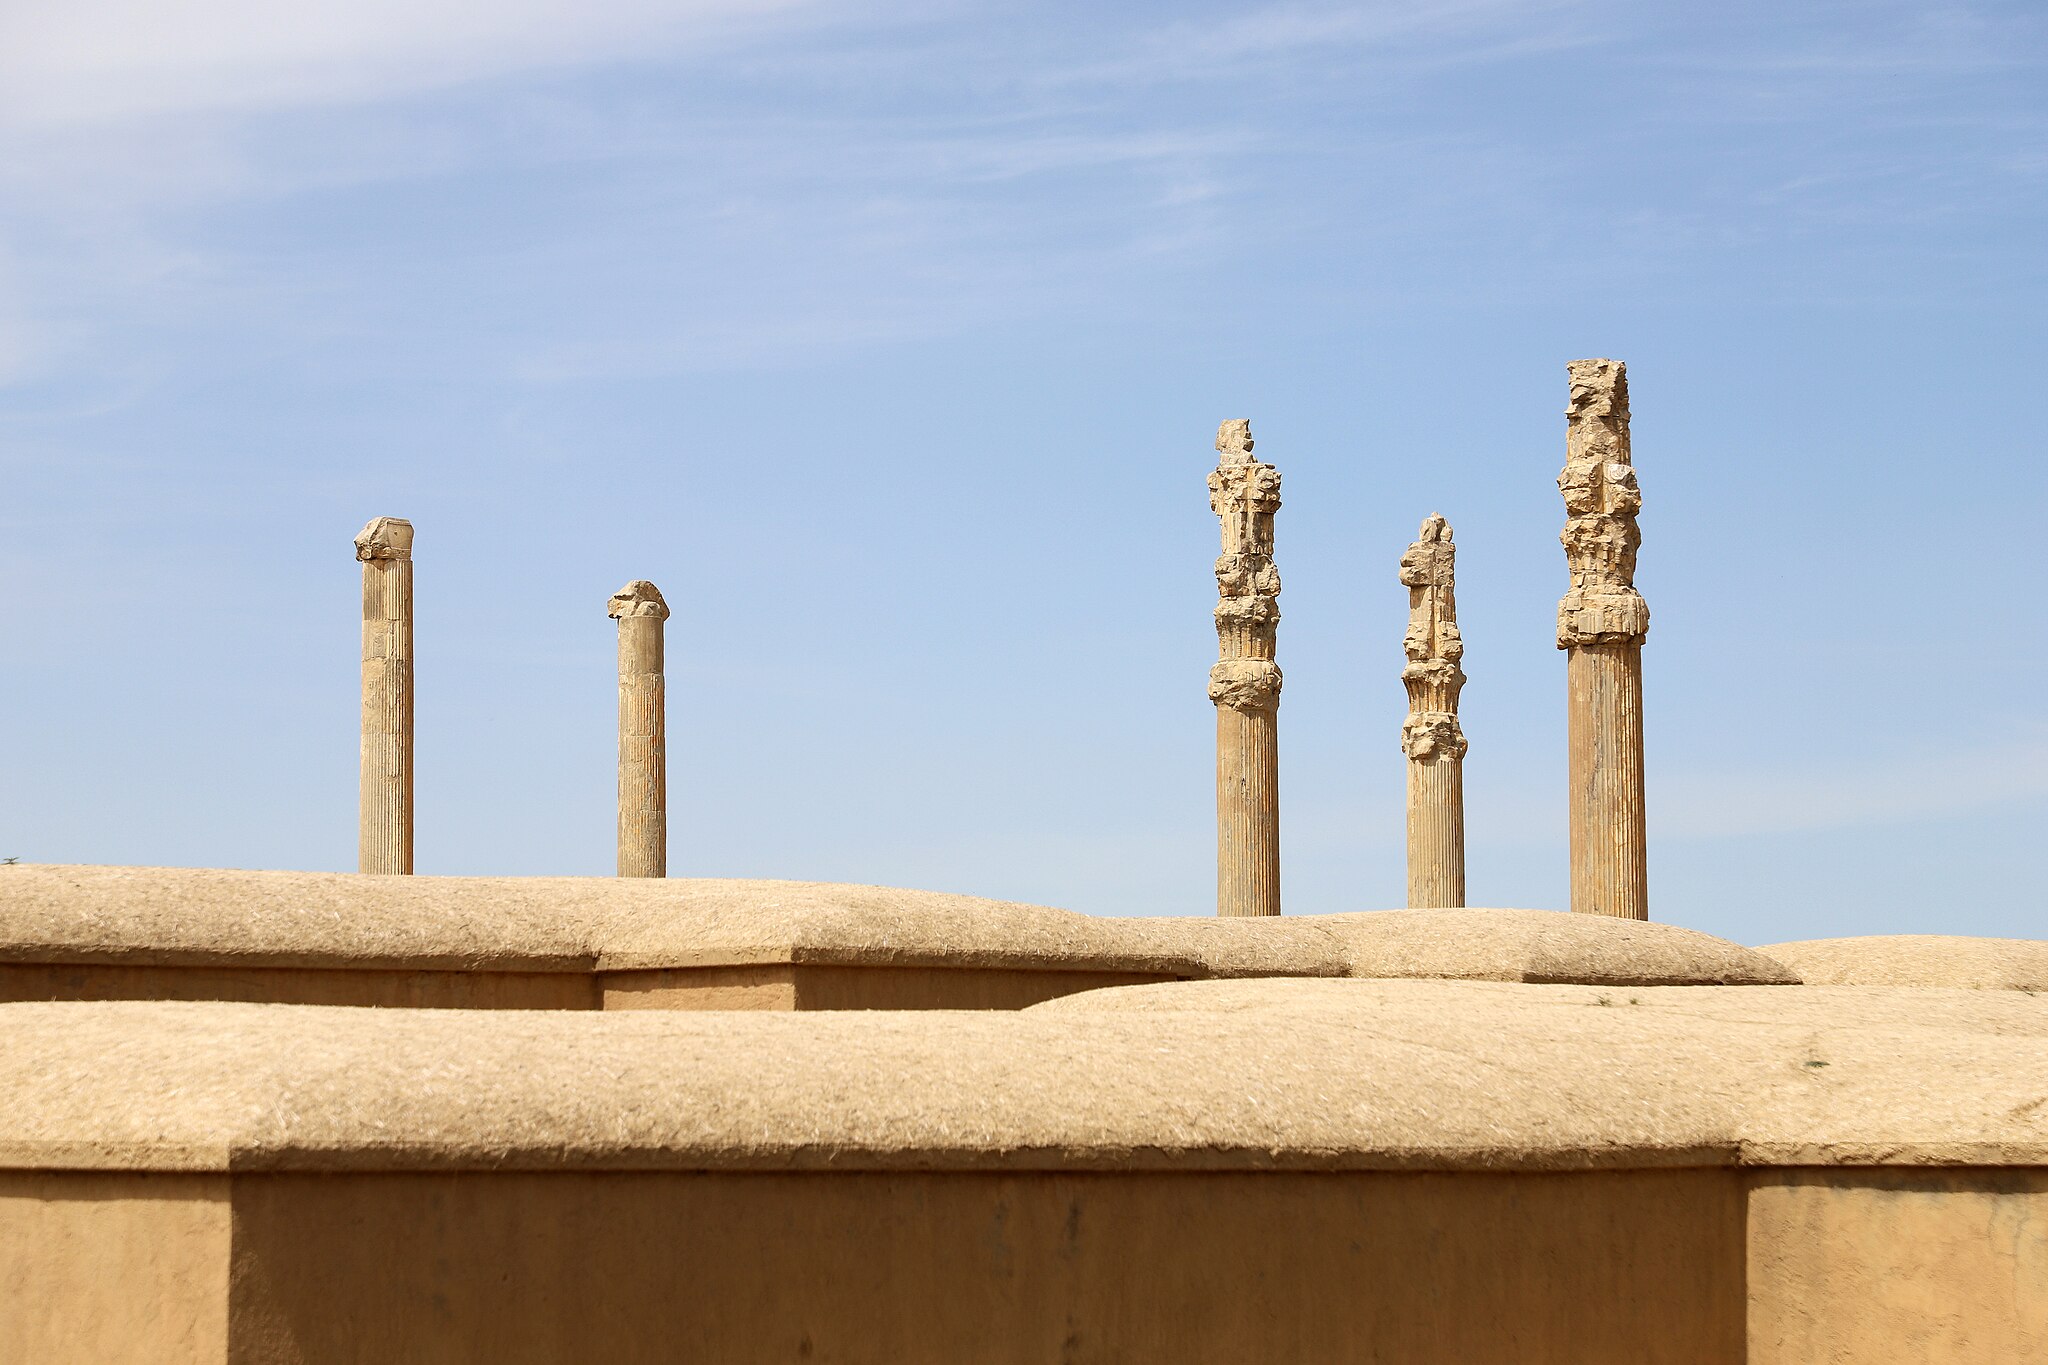
Title: Persepolis in Shiraz 1
Date: 2019-03-21 12:23:52
Categories: Self-published work, Cultural heritage monuments in Iran with known IDs, Uploaded via Campaign:wlm-ir, Images from Wiki Loves Monuments in Marvdasht, 2019 in Persepolis, Images from Wiki Loves Monuments 2021, Images from Wiki Loves Monuments 2021 in Iran, Columns in Gate of All Nations